Myriam El Khomri

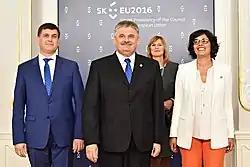
Myriam El Khomri in 2016

On September 2, 2015, El Khomri was appointed Minister of Labor, Employment, Vocational Training and Social Dialogue, after the resignation of François Rebsamen. Her appointment increased the contingent of women in the cabinet to a majority for the first time in the country's history. As when she was appointed to the Secretary of State for the city, El Khomri was the subject of critical comments, sometimes racist and sexist, on social networks.